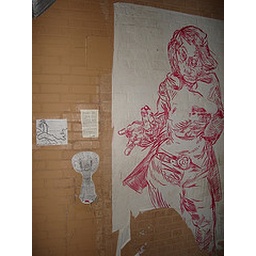
flower face killah, royce bannon & gore b in gowanus, next to elbow-toe, photo by gore b